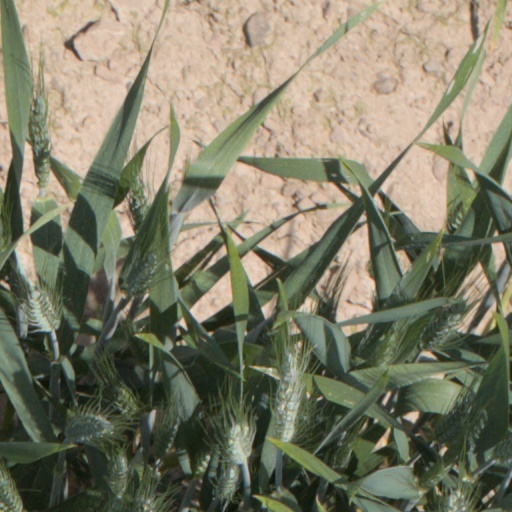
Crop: wheat